Brinsley Forde

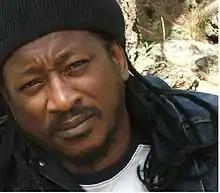
Forde in 2009

Brinsley Forde MBE (born 16 October 1953) is a British singer and actor of Guyanese parentage who is best known as the founder member of the reggae band Aswad and as a child actor in the children's television series "Here Come the Double Deckers!" (1970–71).